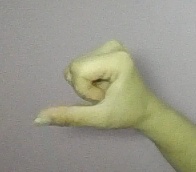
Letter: waw